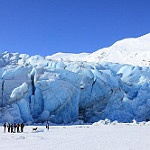
Scene: Outdoor